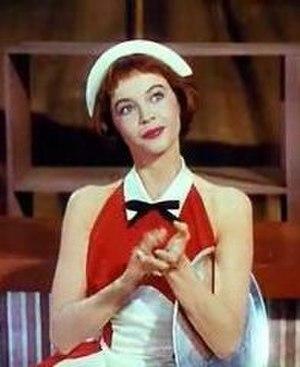
Leslie Caron est une actrice et danseuse franco-américaine, née le 1ᵉʳ juillet 1931 à Boulogne-Billancourt.
Lili est un film américain de Charles Walters avec Leslie Caron et Mel Ferrer, sorti en 1953.